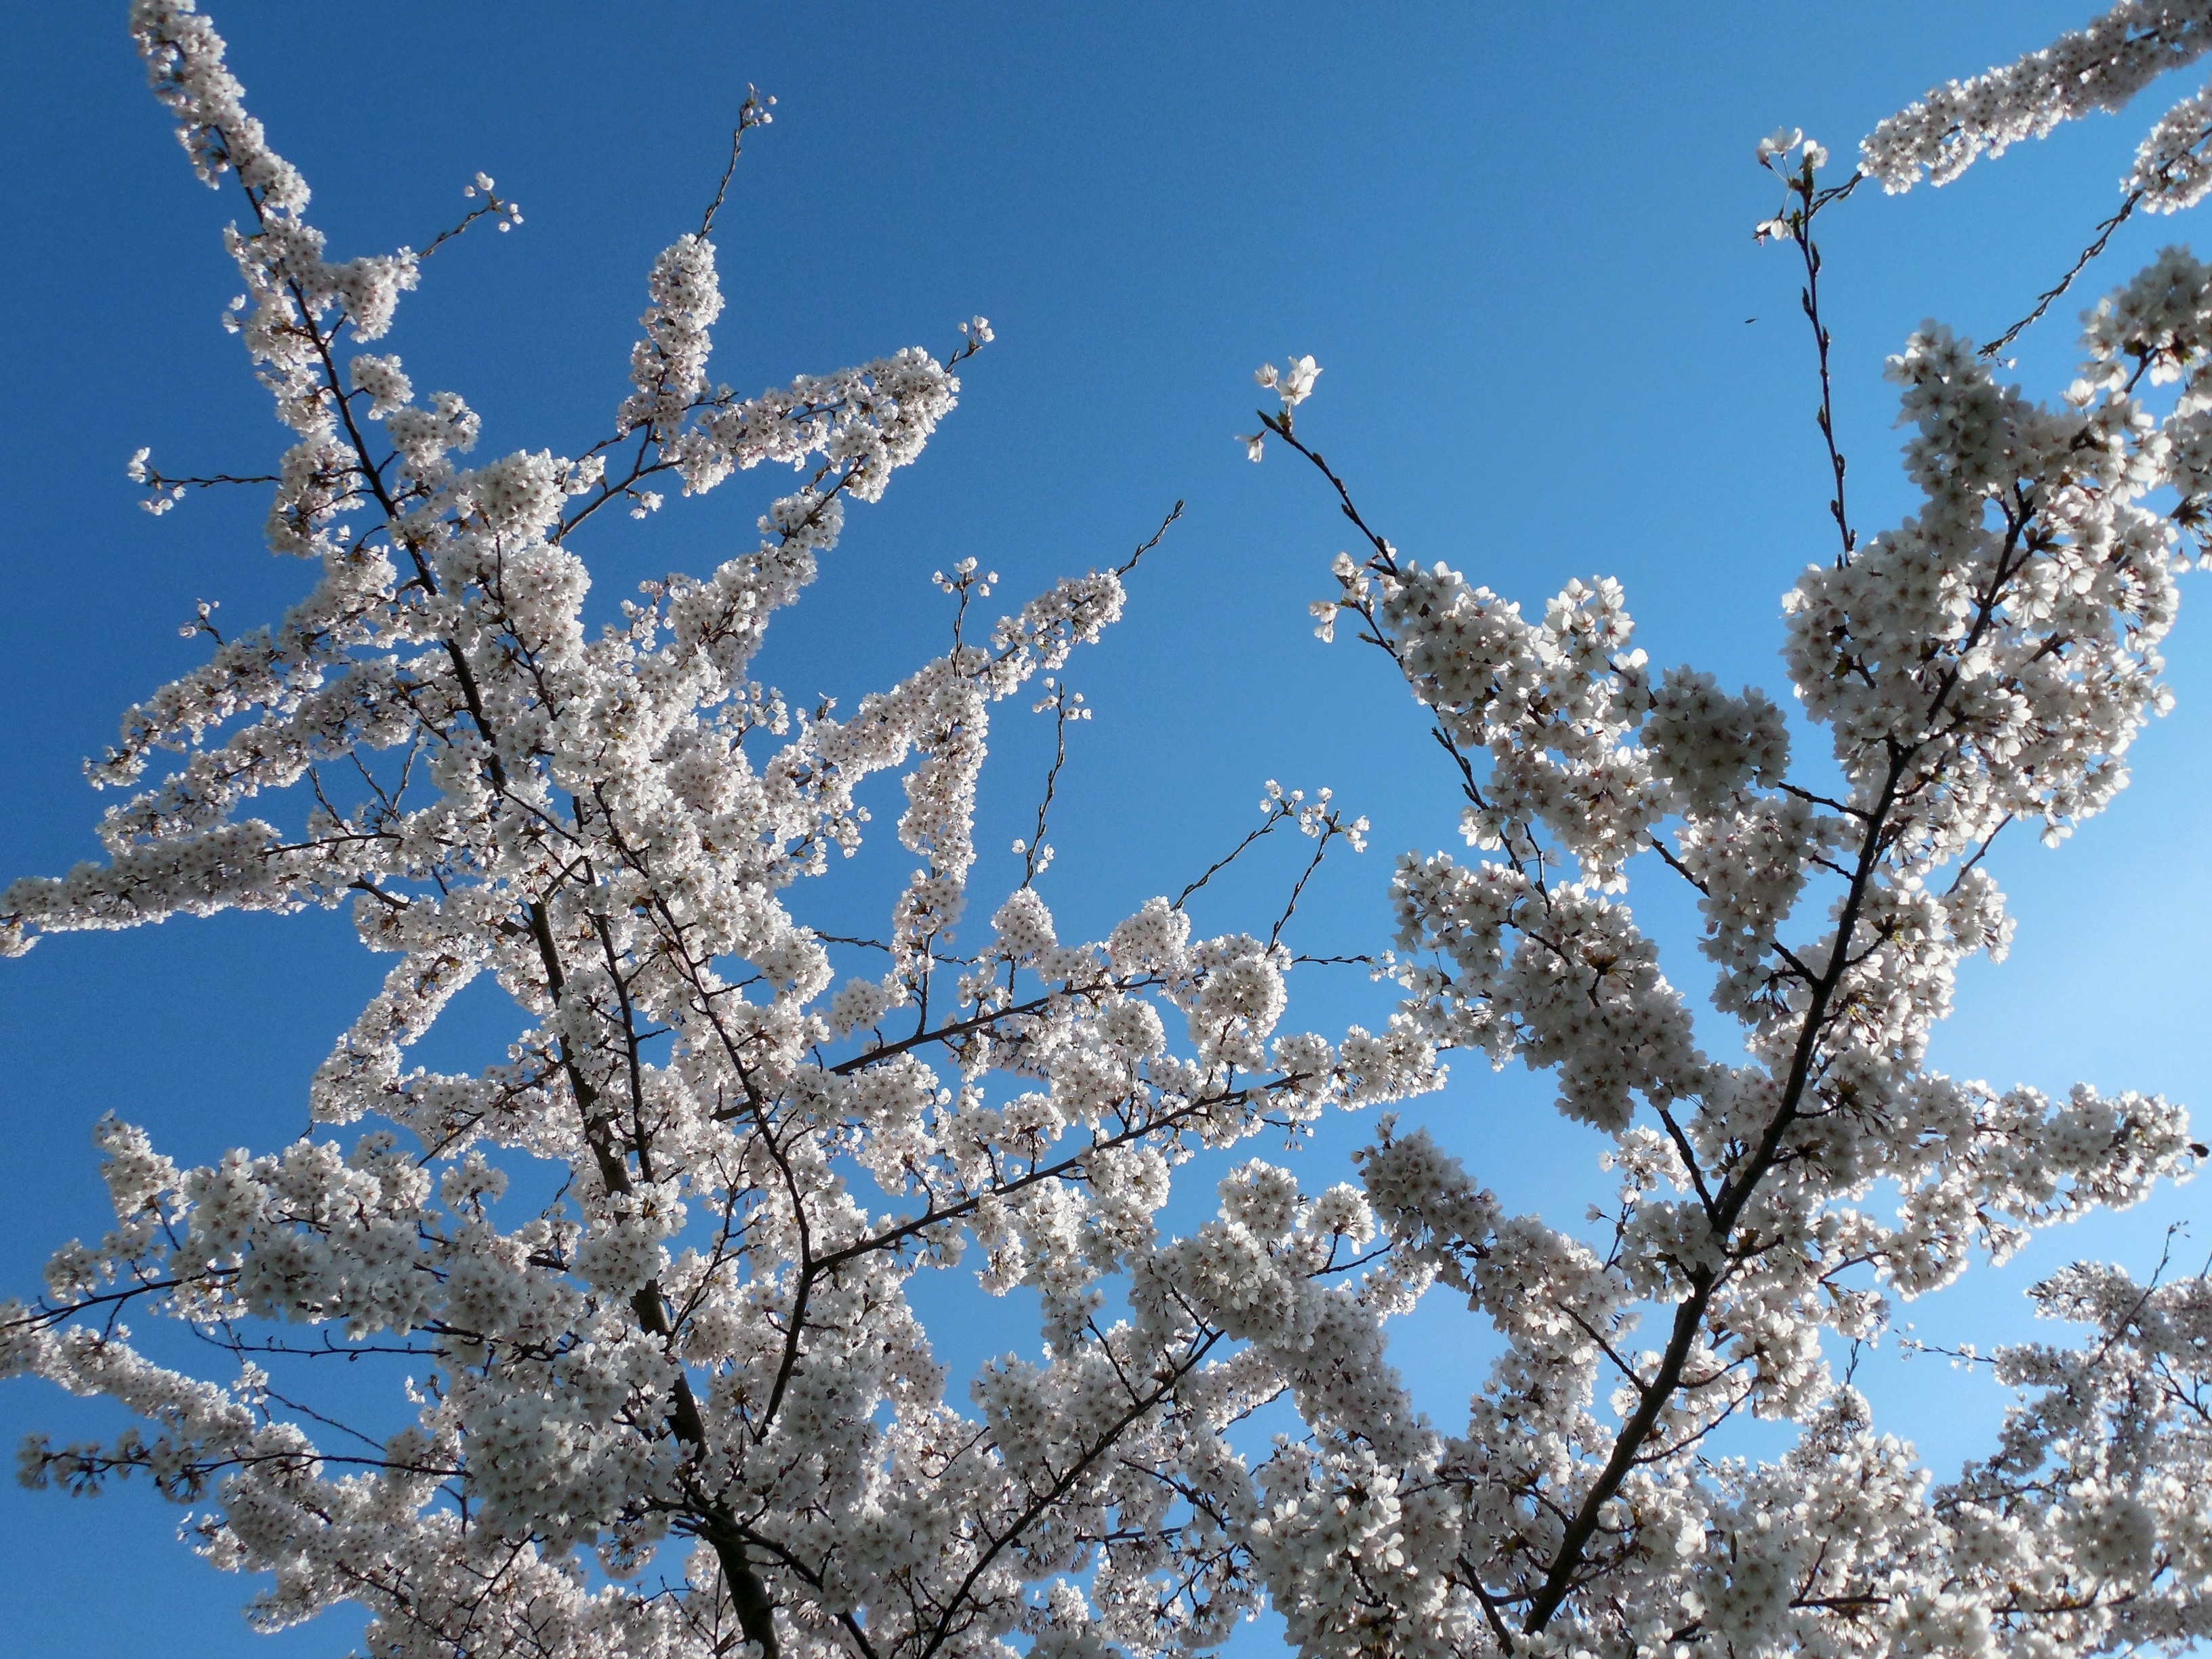
tree, nature, branch, blossom, snow, winter, plant, flower, bloom, frost, spring, produce, garden, flora, season, cherry blossom, flowers, freezing, flowering plant, kisrchbl ten